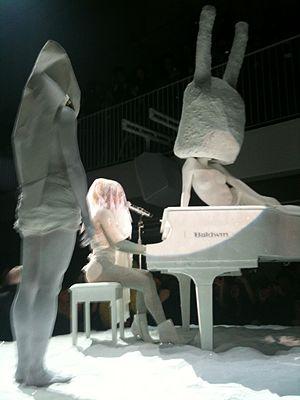
The Fame Monster est le deuxième album, commercialisé comme un Ep de la chanteuse américaine Lady Gaga. Il sort le 18 novembre 2009 et contient huit chansons qui devaient à l'origine être ajoutées dans une réédition du premier album de Gaga, The Fame. Toutefois, après des pourparlers avec Interscope, le label de Gaga, l'album est vendu séparément et devient donc une œuvre autonome. Une version super deluxe de l’album, nommé Fame Monster Pack contient les deux disques en plus de marchandises additionnelles, incluant une mèche d’une des perruques de Gaga, sort le 15 décembre 2009.